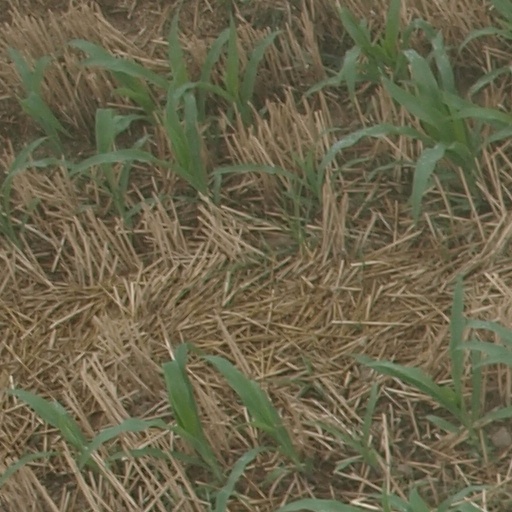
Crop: maize; corn